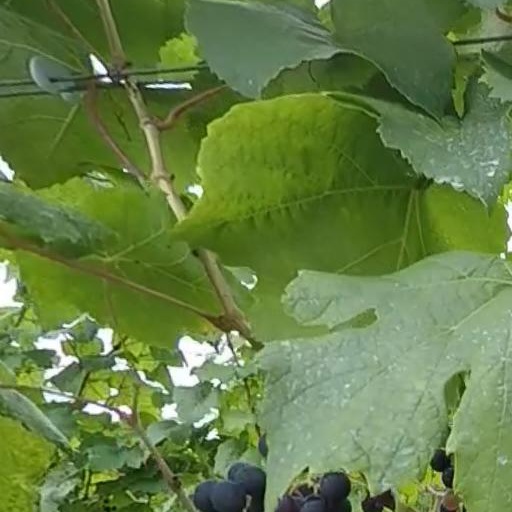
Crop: grape